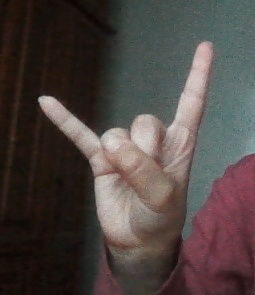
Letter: la